Christian Stuff

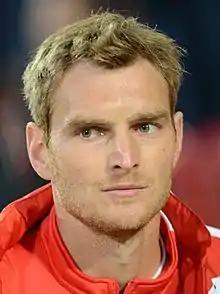
Stuff playing for Union Berlin in 2013.

Christian Stuff (born 11 August 1982) is a German former footballer who played as a defender.